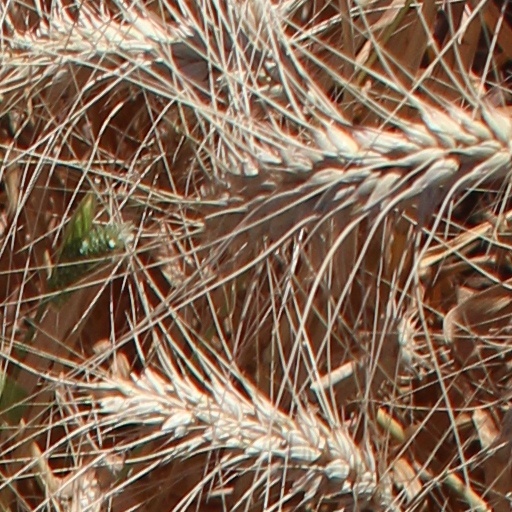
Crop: wheat